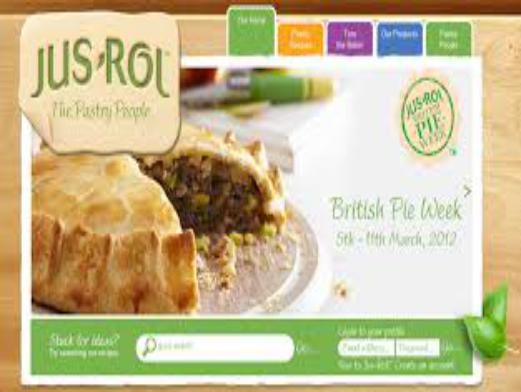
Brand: Jus-Rol
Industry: Food